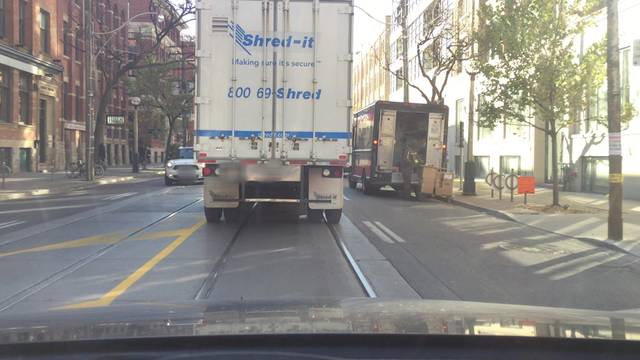
Region: Canada
Coordinates: 43.646, -79.395